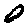
Label: 0